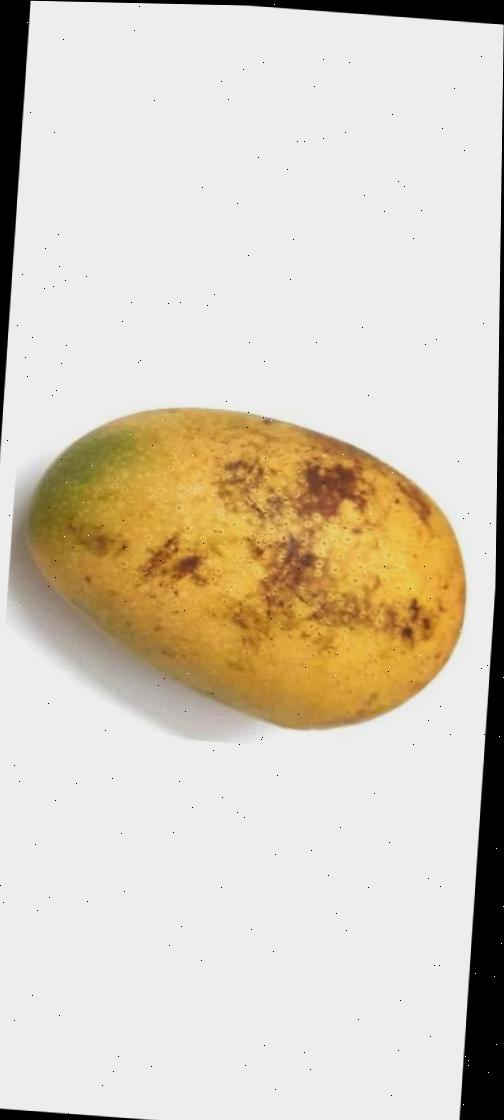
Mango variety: Ashshina Classic